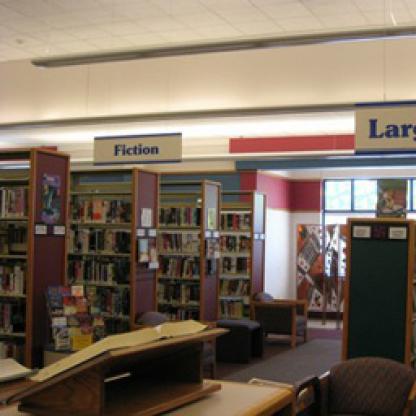
Scene: Indoor